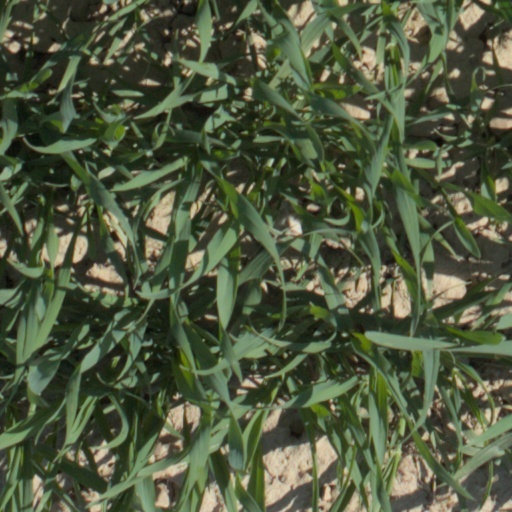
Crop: wheat